Kauffman Center for the Performing Arts

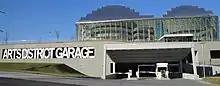

Adjacent to the south side of the Kauffman Center is the city-owned and operated Arts District garage. The $47 million project was paid for in bonds. It provides covered parking for Kauffman Center attendees, with entrances on 17th Street and Wyandotte Street. Spaces for parking and charging are reserved for electric cars. The roof of the garage doubles as the landscaping for the Kauffman Center. It required 300,000 pieces of high-density foam, 3,000 tons of sand mixture, and 100,000 square feet of sod. The eco-friendly green roof was designed and constructed by local landscape architect Jeffrey L. Bruce & Company. Construction projects typically disrupt the natural ecosystem of green spaces, so Bruce and his team worked to re-establish the sustainability of the new front lawn, which consists of fescue and Reveille, a low-water-use grass. It is an area for outdoor events, and the garage's green roof reduces the destructive heat inherent to more traditional paved lots.